Henry Thatcher

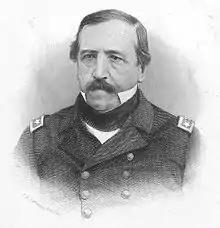

Henry Knox Thatcher (26 May 1806 – 5 April 1880) was a rear admiral in the United States Navy, who served during the American Civil War.